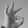
ASL letter: F